UEFA Euro 2004

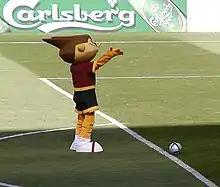
UEFA Euro 2004 mascot, Kinas

The official tournament logo was created by Euro RSCG Wnek Gosper agency and unveiled on 13 May 2002 at a ceremony held in Lisbon's Belém Cultural Center. It represents a football in the centre of a heart, surrounded by seven green dots. The football – displaying typical Portuguese folk artistic motifs on its panels – and the heart – shaped in the traditional style of the filigree art from Viana do Castelo – conveyed the football passion of the host country. The seven dots represent significant Portuguese elements and achievements, such as the number of castles in the national coat of arms or the conquest of the seven seas during the Age of Discoveries. The logo's colour palette was based on the Portuguese flag and its warm tones recall the light and sun associated with the Portuguese landscape and climate. The competition slogan used was "Vive O 2004!".